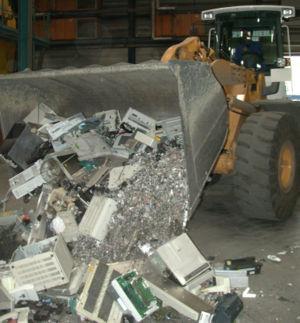
Les déchets d'équipements électriques et électroniques ou PEEFV — produits électriques et électroniques en fin de vie —, en anglais Waste Electronic and Electrical Equipment WEEE sont une catégorie de déchets constituée des équipements en fin de vie, fonctionnant à l'électricité ou via des champs électromagnétiques, ainsi que les équipements de production, de transfert et de mesure de ces courants et champs.